She Wolf (album)

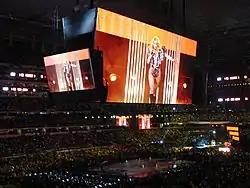
Shakira performing "She Wolf" at the 2010 NBA All-Star Game

In Austria, the album entered and peaked at number four on the Ö3 Austria Top 40 chart, staying on the chart for a total of 15 weeks. After debuting at number seven on the French Albums Chart, "She Wolf" went on to chart for a total of 79 weeks. The Syndicat National de l'Édition Phonographique (SNEP) certified the album gold for shipment of 50,000 copies. "She Wolf" debuted atop the Irish Albums Chart, displacing American recording artist Madonna's album "Celebration" from the top position. It was consequently certified gold by the Irish Recorded Music Association (IRMA). In Italy, the album entered the top 20 of the FIMI Albums Chart at number seven and later peaked at number one for two consecutive weeks. It became Shakira's first studio album to reach number one in the country. "She Wolf" stayed on the chart for a total of 20 weeks and was certified platinum for selling more than 60,000 copies in the country. In Portugal, the album debuted outside of the top 10 of albums chart, but later re-entered the chart at its peak position of number five. Its total stay on the chart, however, was short and lasted for five weeks. "She Wolf" became Shakira's first studio album since "Laundry Service" (2001) to reach number one on the Swiss Albums Chart after it debuted at the top spot. The album appeared on the chart for 46 weeks in total. The International Federation of the Phonographic Industry (IFPI) certified it gold for selling in excess of 15,000 units in Switzerland. In the United Kingdom, the album entered and peaked at number four on the UK Albums Chart, and charted for seven weeks inside the top 40. "She Wolf" was certified gold by the British Phonographic Industry (BPI) for shipping 100,000 units in the region.